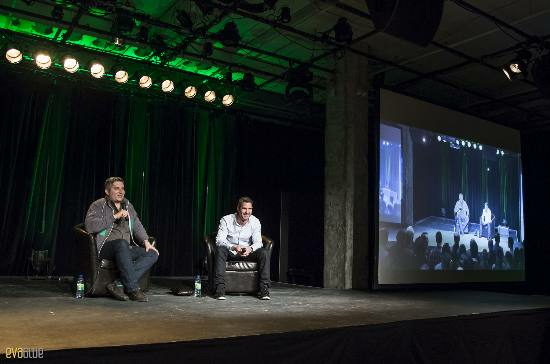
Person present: Yes